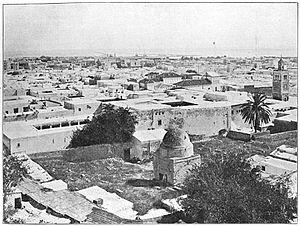
La médina de Tunis est une médina tunisienne, cœur historique de Tunis, inscrite depuis 1979 au patrimoine mondial de l'Unesco.